Rick Kruys

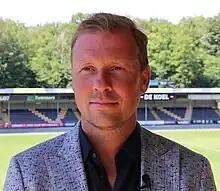
Kruys in 2022

Rick Kruys (born 9 May 1985) is a Dutch professional football manager and former player who is the head coach of club Volendam. His father, Gert Kruys is also a former professional footballer and current manager.